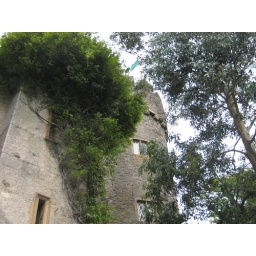
View of Malhahide Castle. The building was notably enlarged in the reign of Edward IV, and the towers added in 1765.